Richard A. Cody

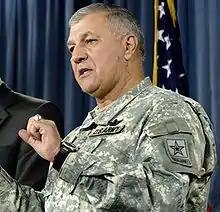
General Cody at a press conference in 2007

Cody was born in Montpelier, Vermont, on 2 August 1950. He was commissioned a second lieutenant upon graduation in 1972 from the United States Military Academy. His military education includes completion of the Transportation Corps Officer Basic and Advanced Courses; the Aviation Maintenance Officer Course; the AH-1, AH-64, AH-64D, UH-60, and MH-60K Aircraft Qualification Courses; the Command and General Staff College, and the United States Army War College. Cody is a Master Aviator with over 5,000 hours of flight time, and is an Air Assault School graduate.